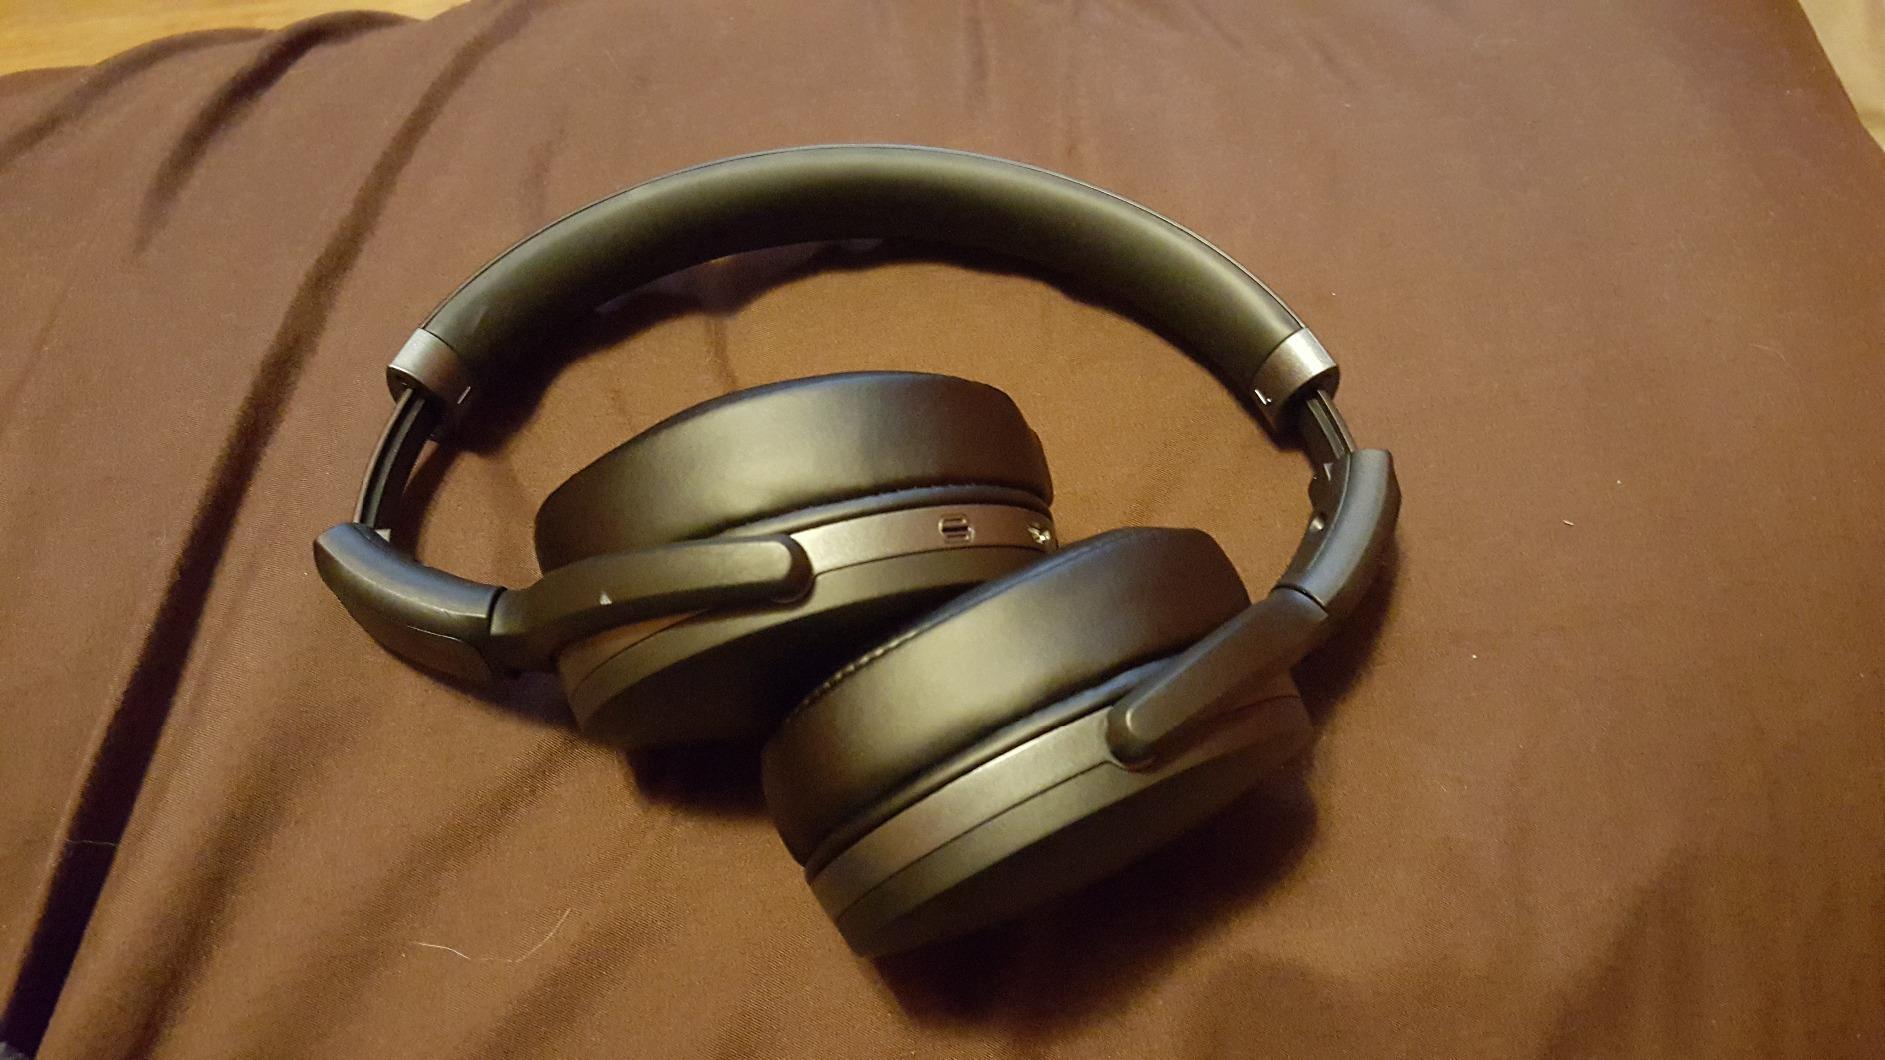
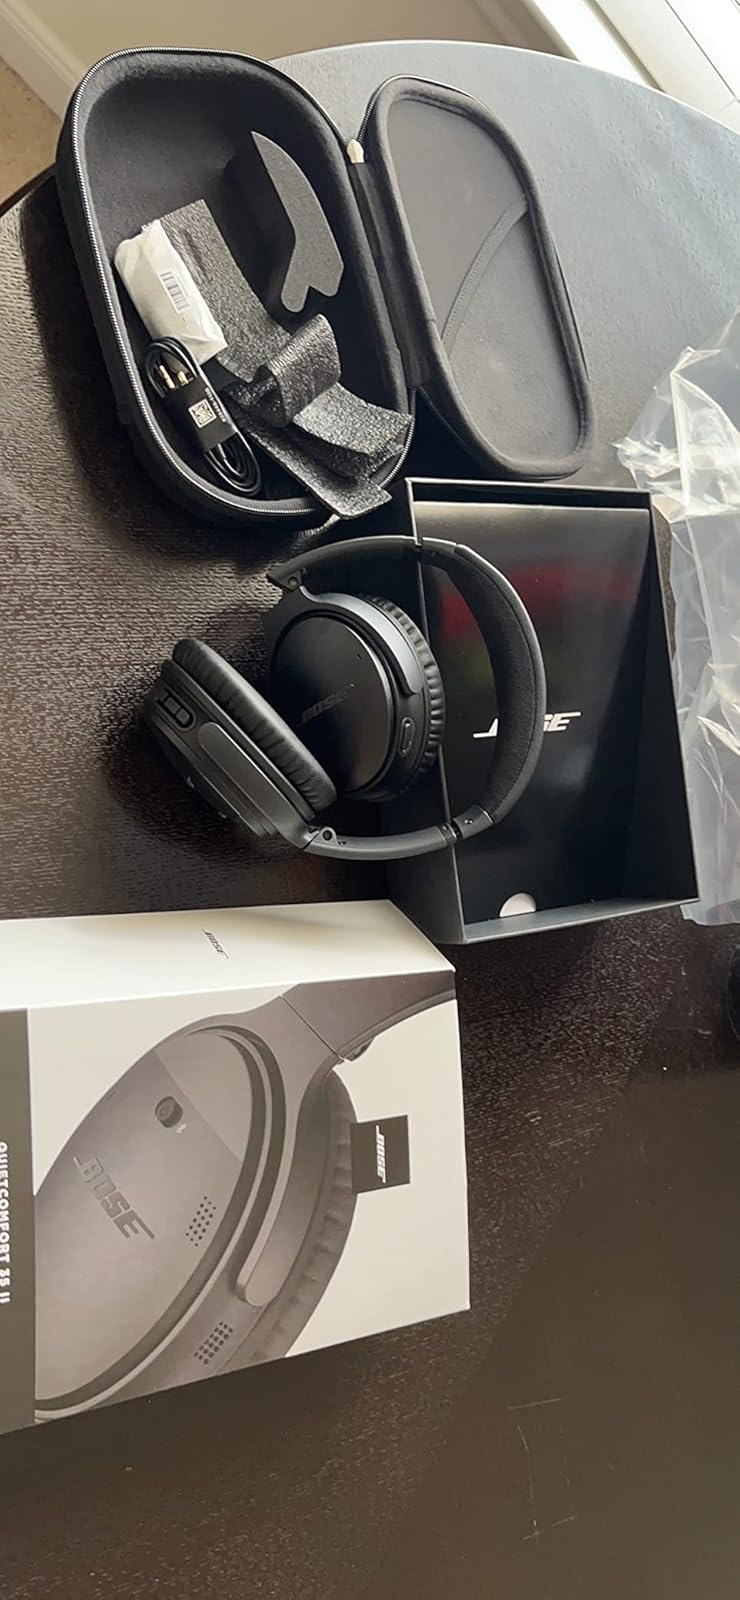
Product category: headphones
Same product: no